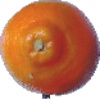
Label: tangelo